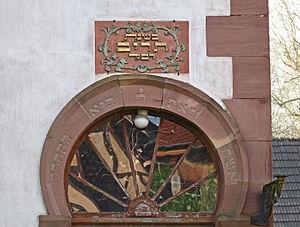
Ancienne synagogue de Reichshoffen (Bas-Rhin).